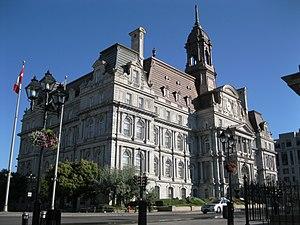
Hôtel de ville de Montréal vu de la place Jacques-Cartier
Les élections municipales de 2017 à Montréal se déroulent le 5 novembre 2017. En tout, les citoyens de Montréal procèdent à l'élection de 103 représentants lors d'un scrutin uninominal majoritaire à un tour; 1 maire, 18 maires d'arrondissement, 46 conseillers de ville et 38 conseillers d'arrondissement.